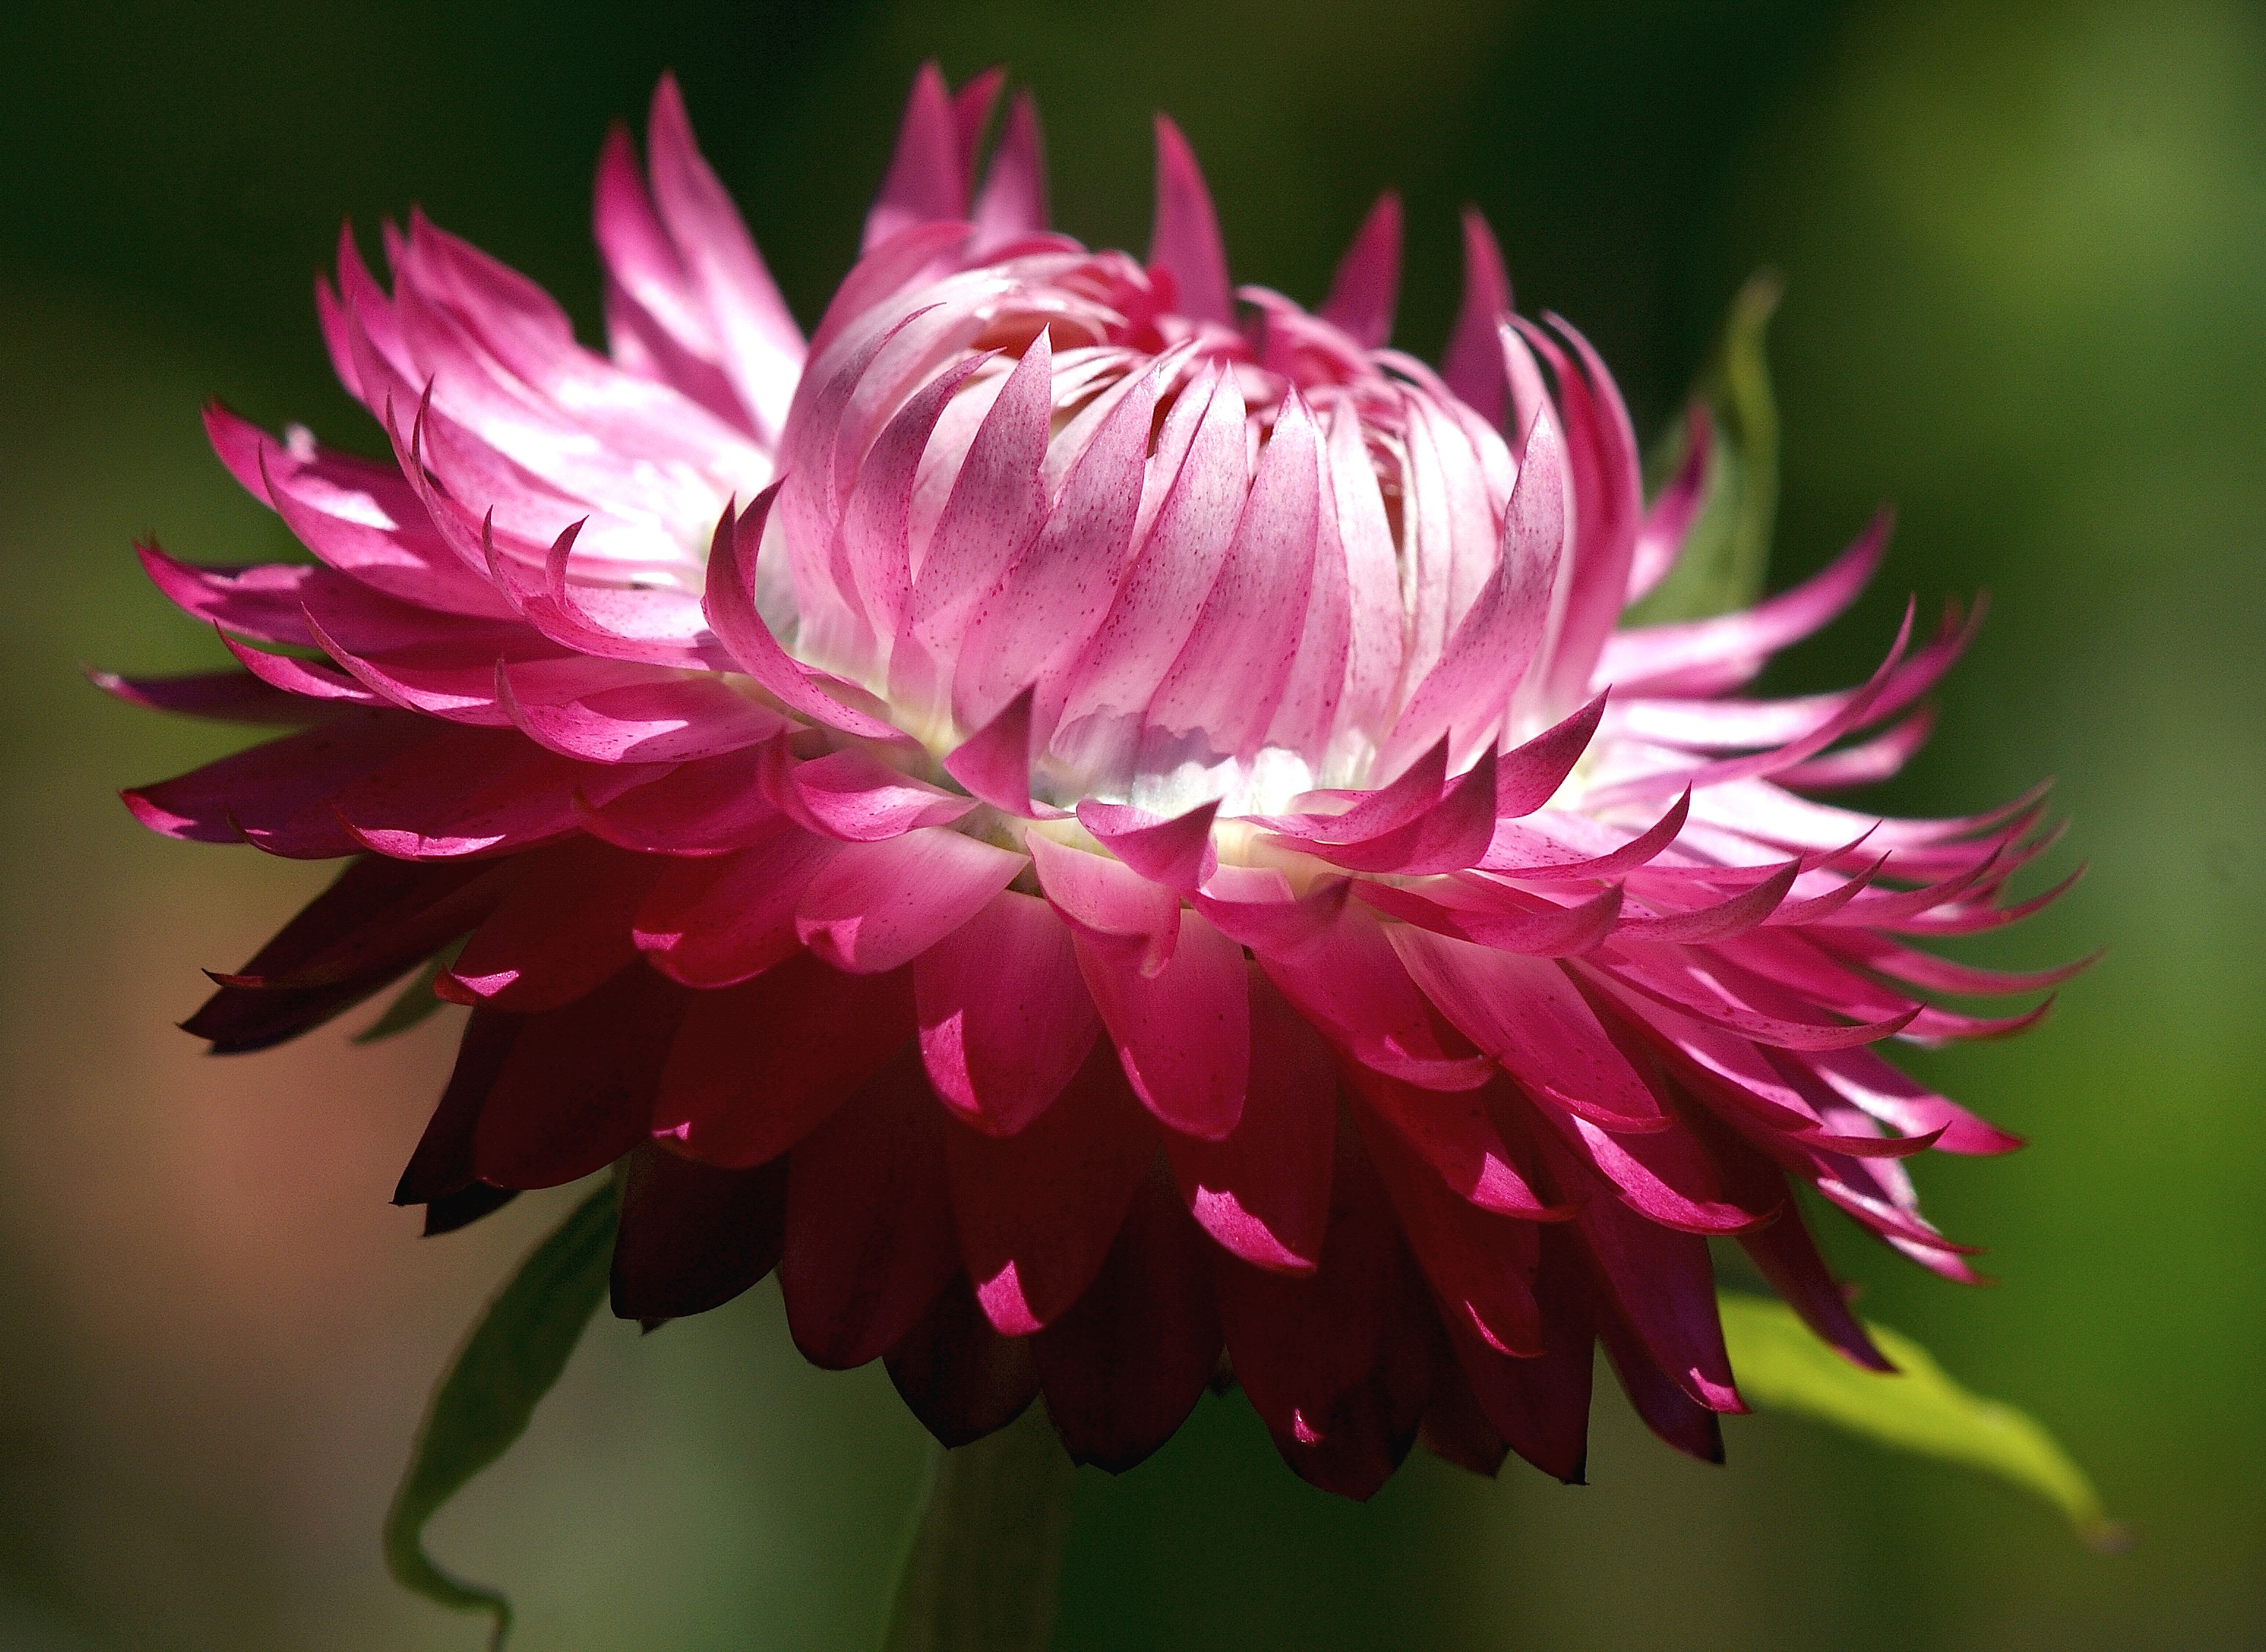
nature, plant, flower, petal, bloom, summer, dry, green, botany, pink, flora, close up, dahlia, macro photography, public record, flowering plant, trockenblume, daisy family, italicum, helichrysum, annual plant, plant stem, land plant